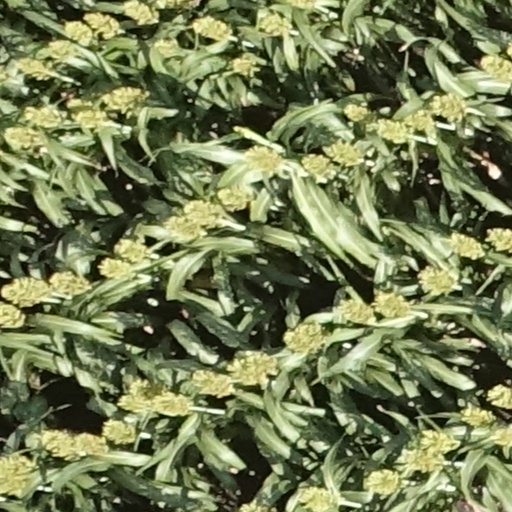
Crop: sorghum